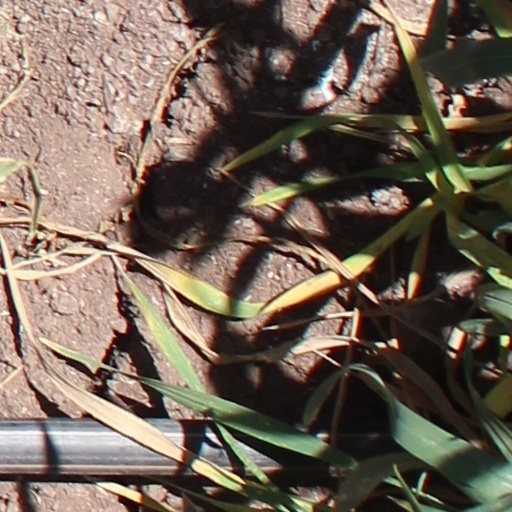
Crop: wheat